Cab forward

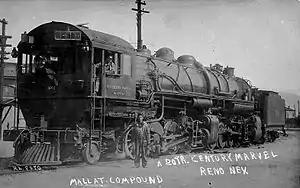
Mallet compound locomotive, Southern Pacific Railroad

The state-owned Italian Ferrovie dello Stato had several cab-forward locomotives, Class 670 and 671. These engines had a three-axle tender, and were nicknamed "mucca" (cow). The engines (construction year 1902, top speed 110 km/h) were used to haul passenger trains on the Milan–Venice railway. A single Class 671 cab-forward was rebuilt as a Class 672 with a Franco-Crosti boiler in 1939.